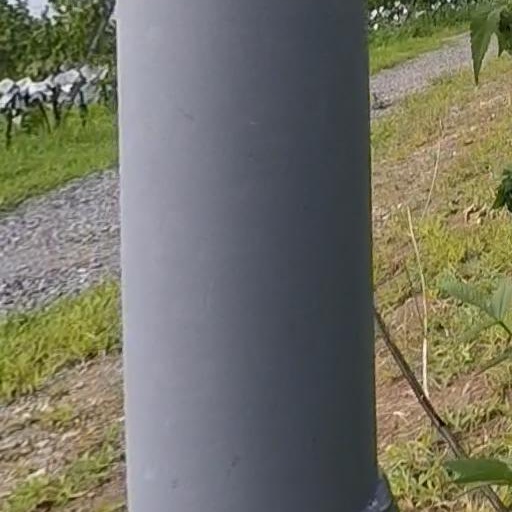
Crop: grape